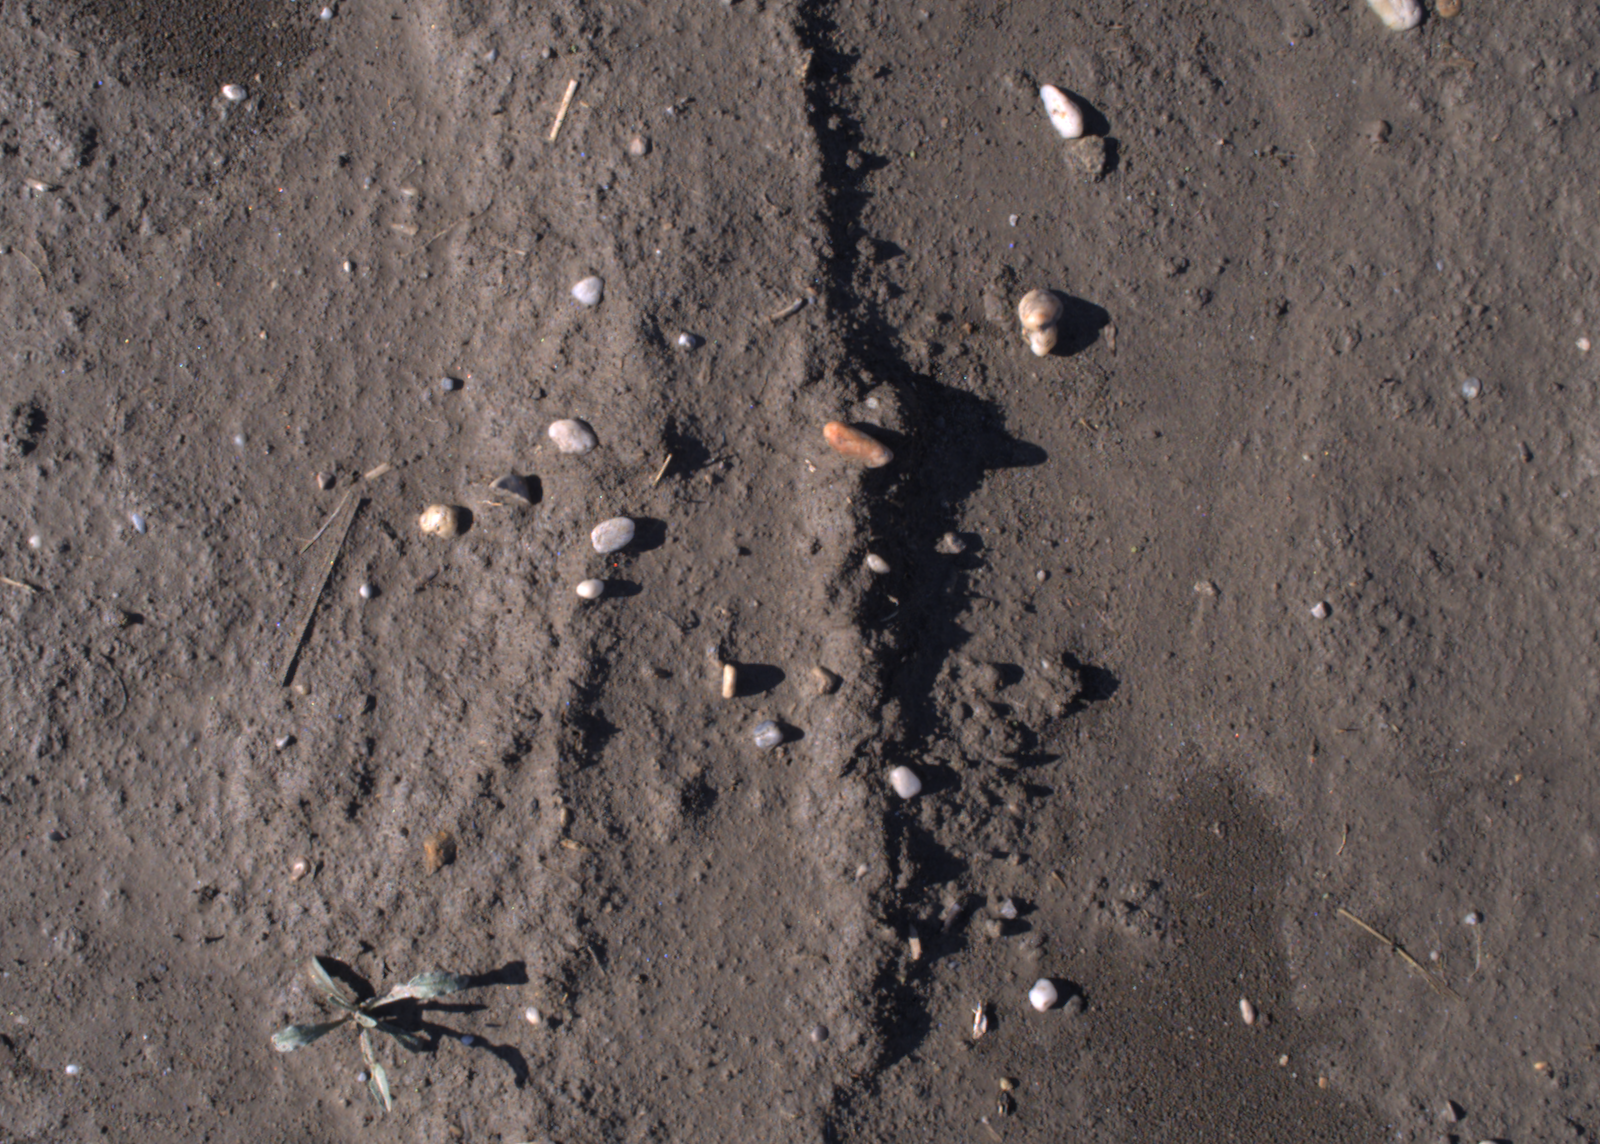
Capture date: 02.09.2020 09:26:15
Weather: sunny
Wind: medium
Seeding date: 21.07.2020
Plant canopy height (mm): 910